Question: Please indicate a possible affordance area of frisbee that can be used for throwing
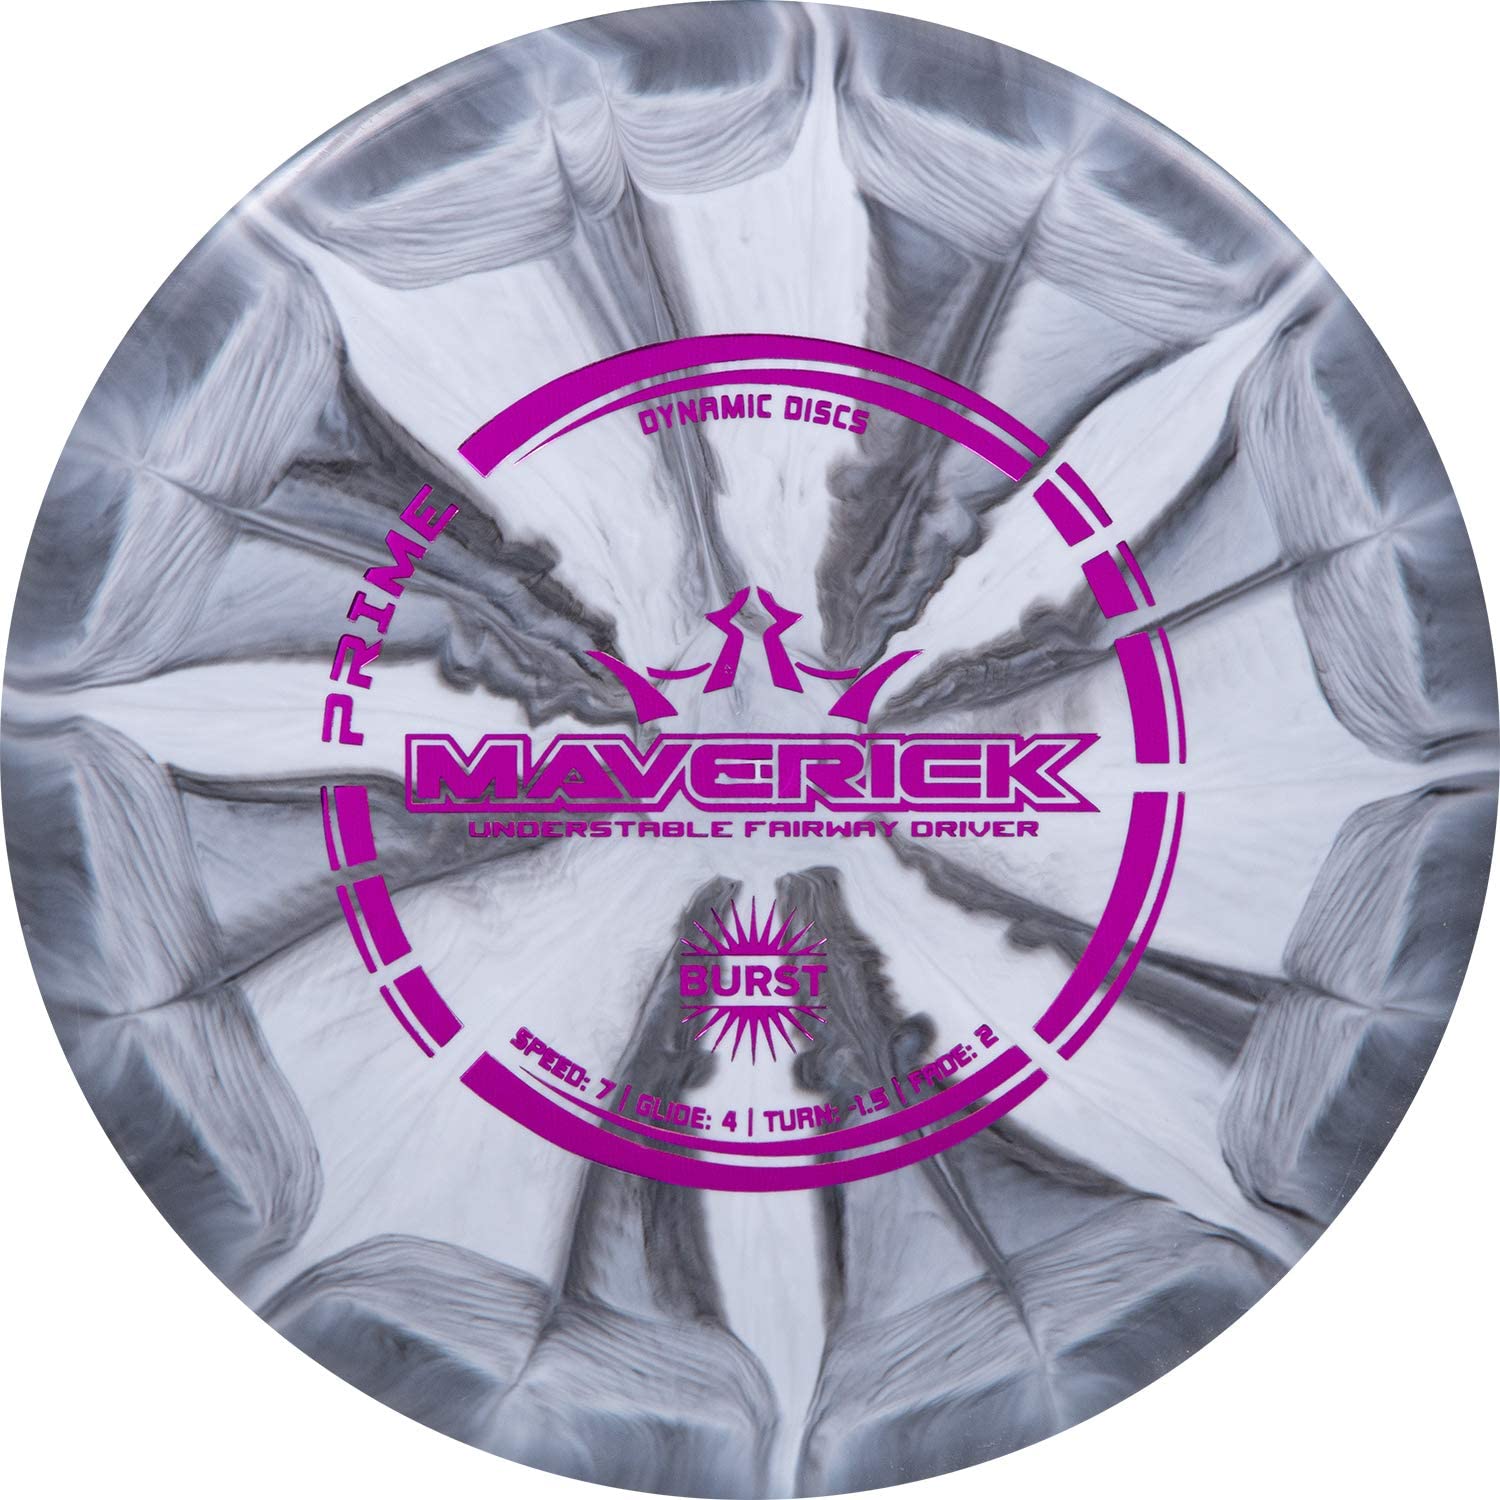
Answer: [11.295, 2.259, 1490.964, 1490.964]